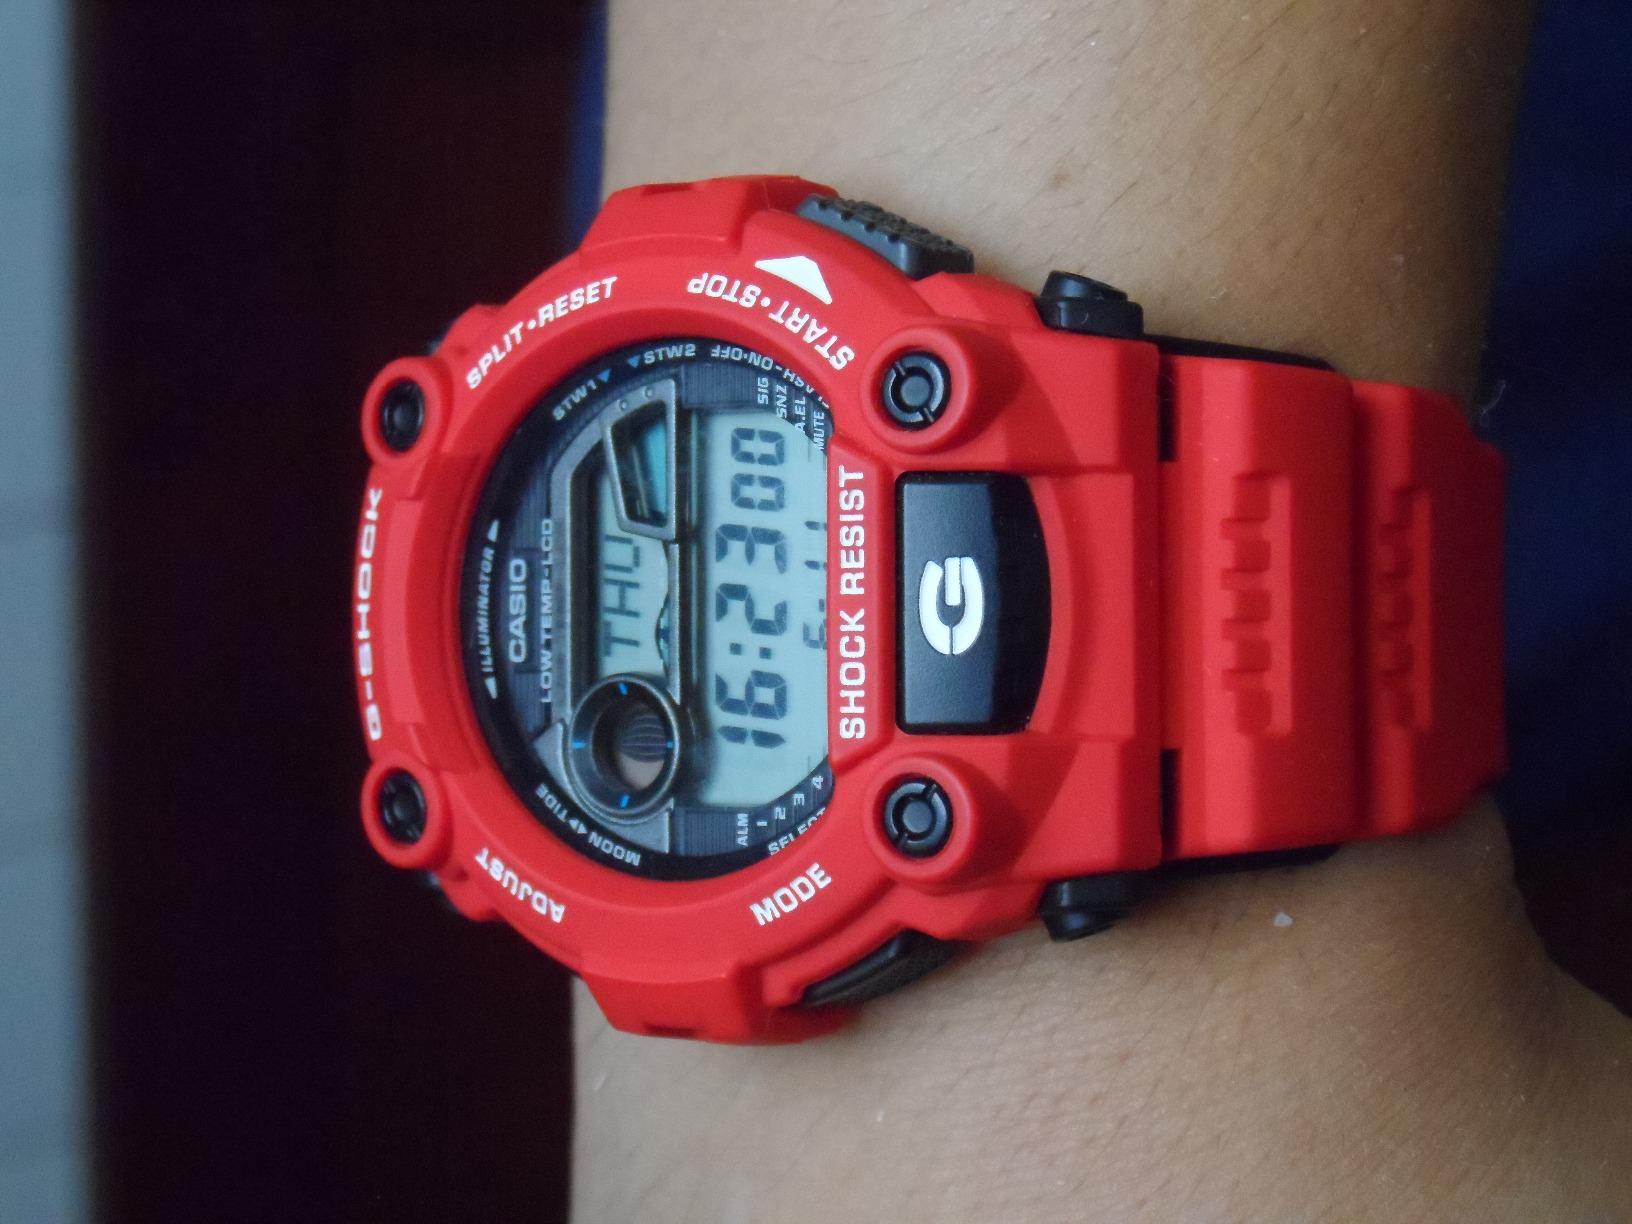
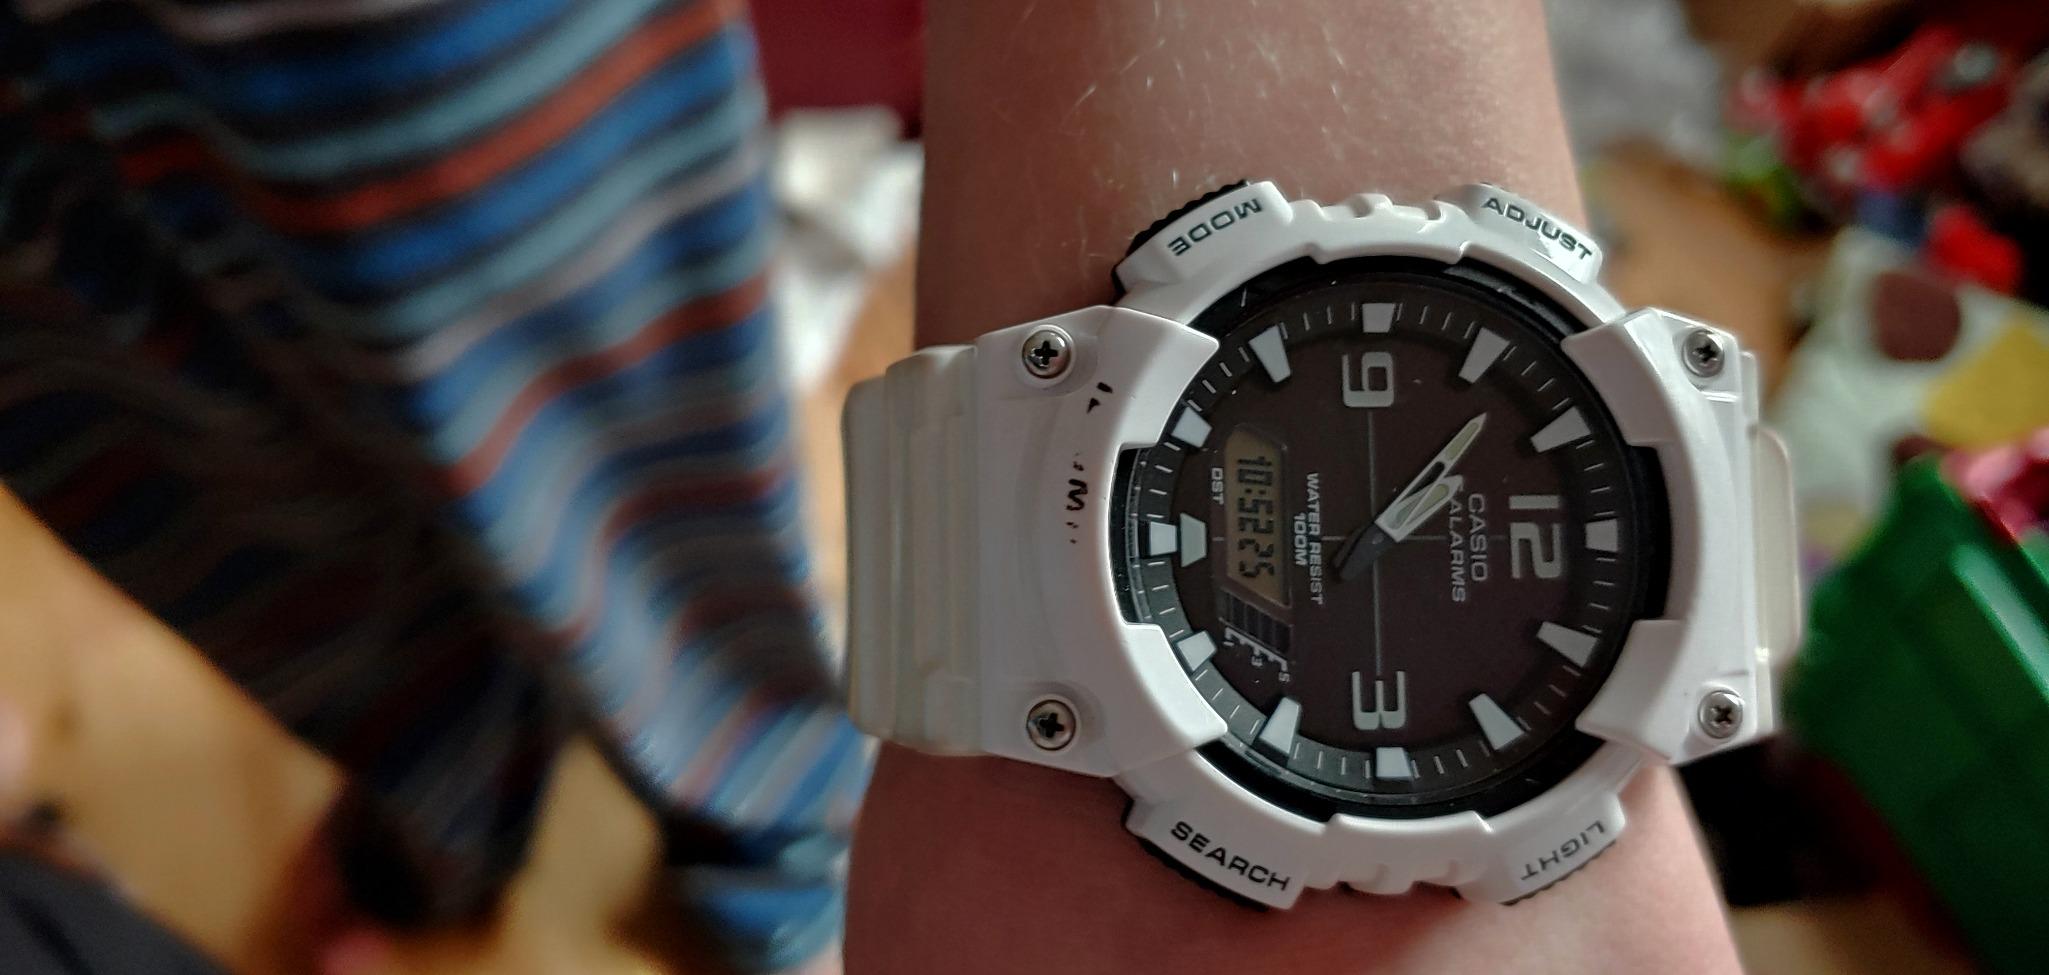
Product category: accessories_watch
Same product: no